Mizo clothing

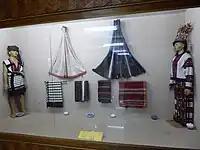
Traditional Mizo "puan" and "vakiria"

Mizo clothing refers to the dress and garments worn by the Mizo people historically and in the modern day.